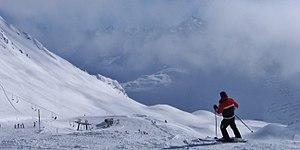
Le championnat de snowboard de Montafon fait partie depuis la saison 2012-2013 de la coupe du monde de snowboard. Il est organisé par le comité international de ski et le comité autrichien de ski.